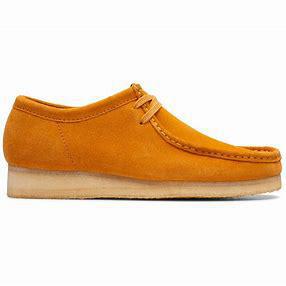
Brand: Clarks
Model: Originals Clarks Originals Wallabee